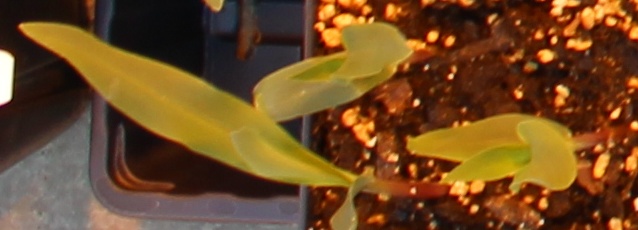
Label: Corn